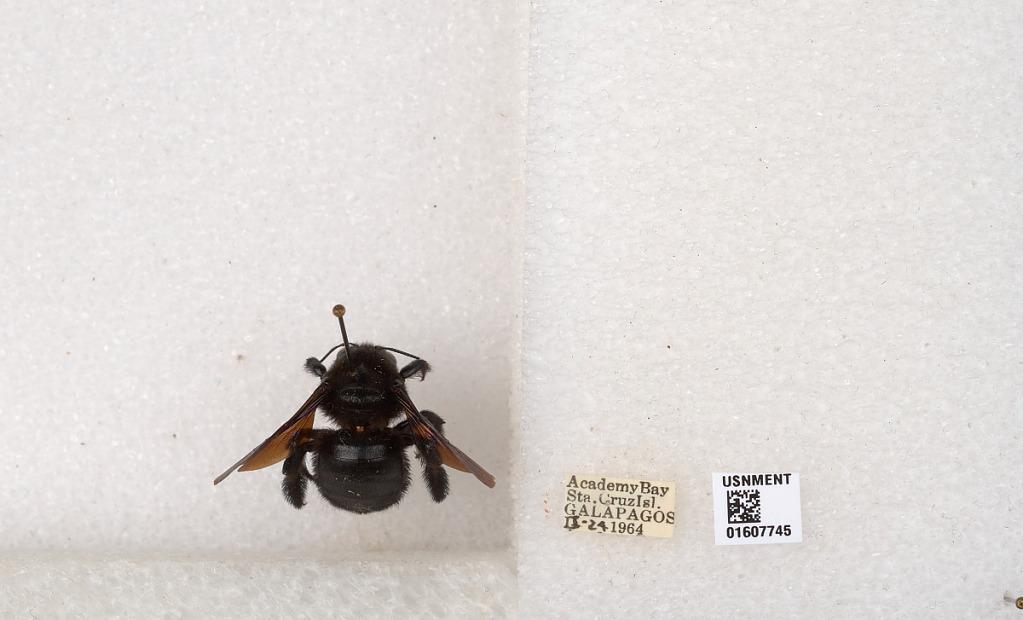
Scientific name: Xylocopa (Neoxylocopa) darwini Cockerell
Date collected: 1964-2-24
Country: Ecuador
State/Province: Galapagos
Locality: Academy Bay Sta. Cruz Isl.
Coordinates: -0.751362, -90.3061